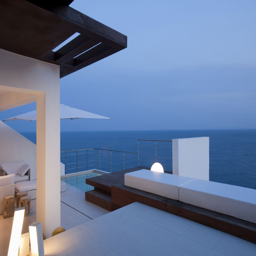
sea from the modern home at dusk